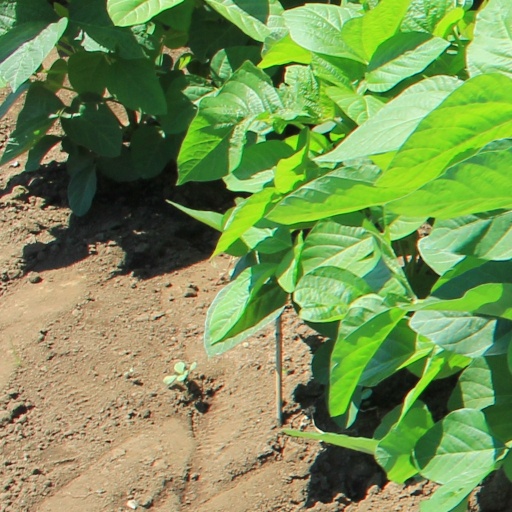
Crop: soybean